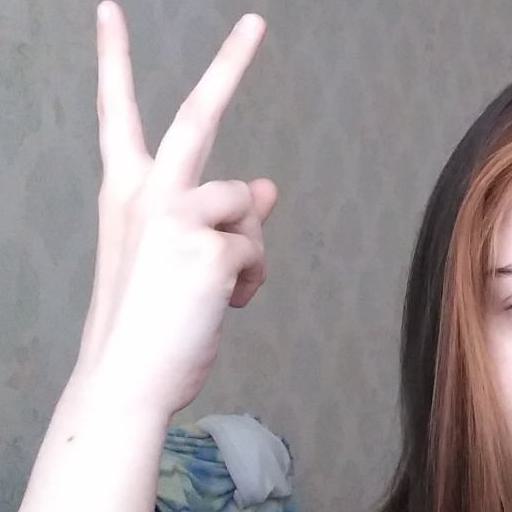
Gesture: peace_inverted